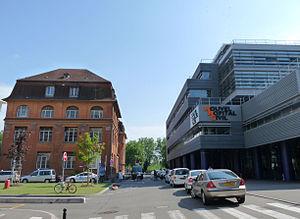
Strasbourg. A gauche, les anciens bâtiments de l'Hôpital Civil
Les Hôpitaux universitaires de Strasbourg représentent un ensemble de six sites hospitaliers répartis dans l'agglomération strasbourgeoise, avec 2 338 lits et 373 places.
Le Nouvel Hôpital civil de Strasbourg est constitué de deux bâtiments et occupe une surface totale de 90 000 m². Il est situé sur le site de l'Hôpital civil. Il a ouvert le 31 mars 2008.